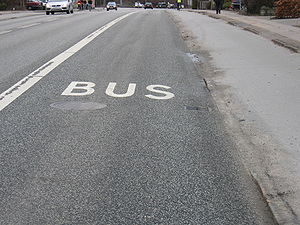
Busbane
Busbane på Buddingevej, Kongens Lyngby
Busbane på Buddingevej, Kongens Lyngby
En busbane er en kørebane på vejen der er forbeholdt busser i fast rutefart.